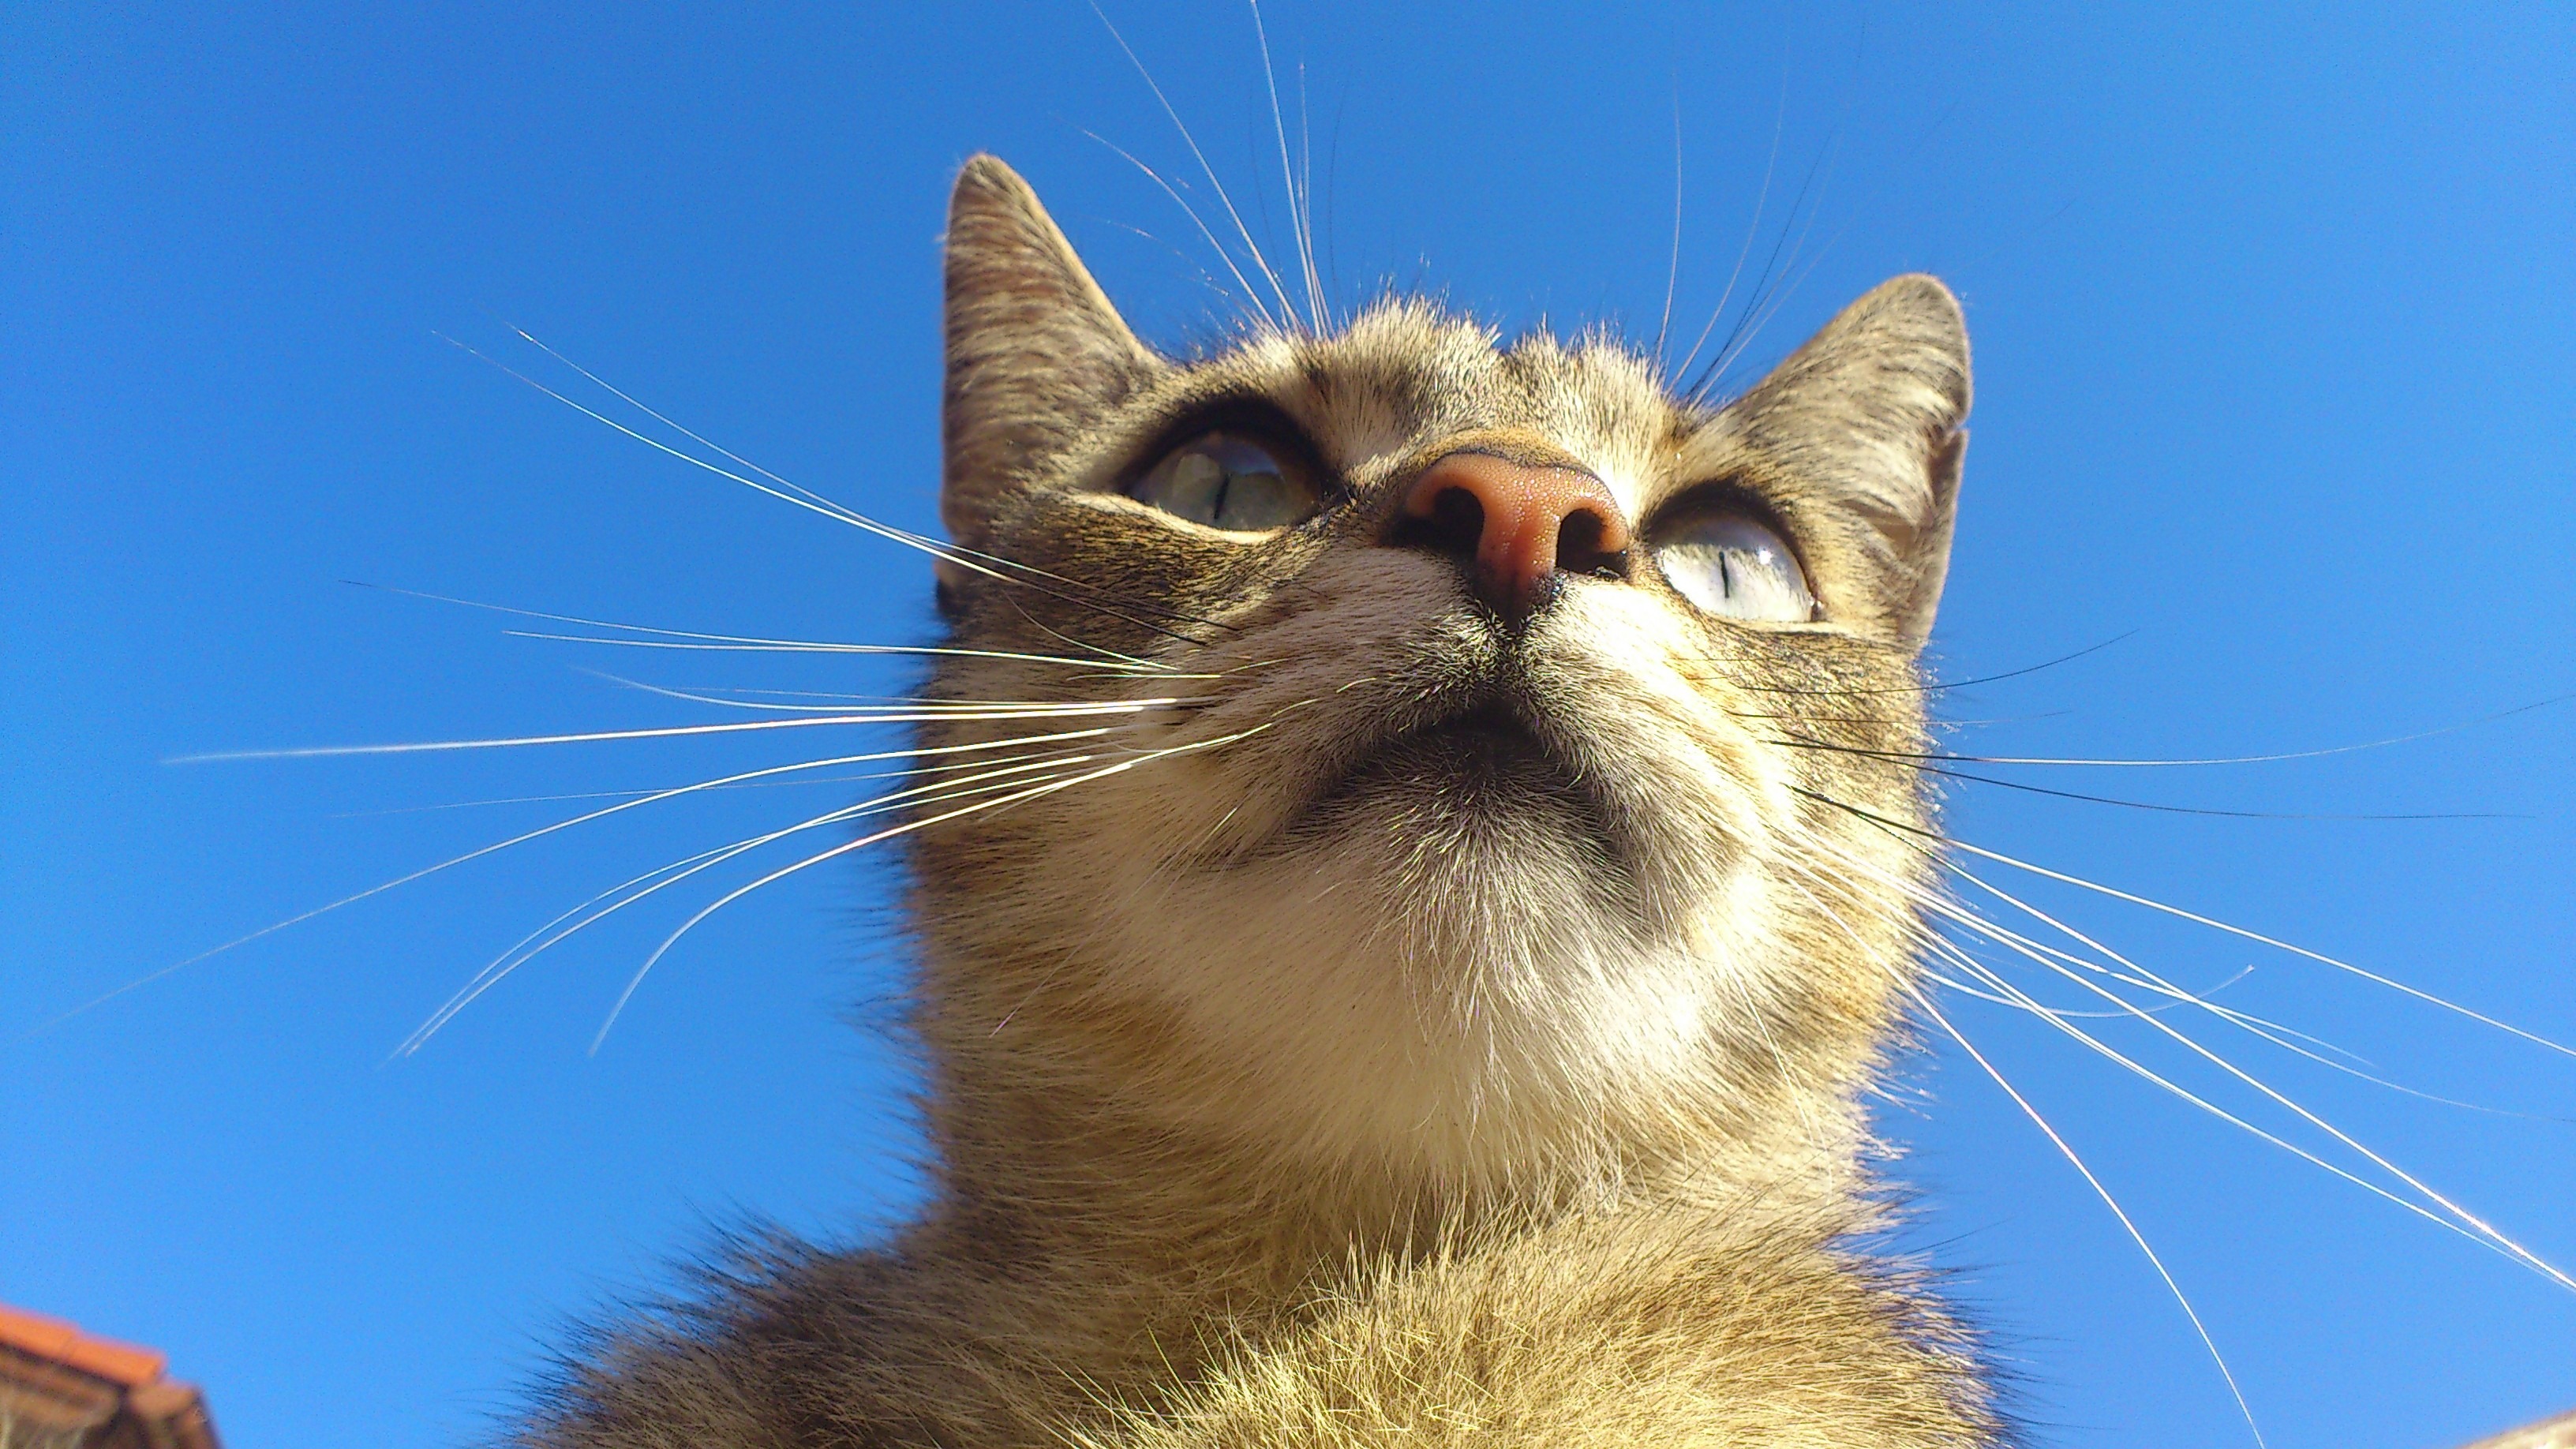
cat, mammal, predator, homemade, fauna, close up, nose, whiskers, vertebrate, felines, wild cat, small to medium sized cats, cat like mammal